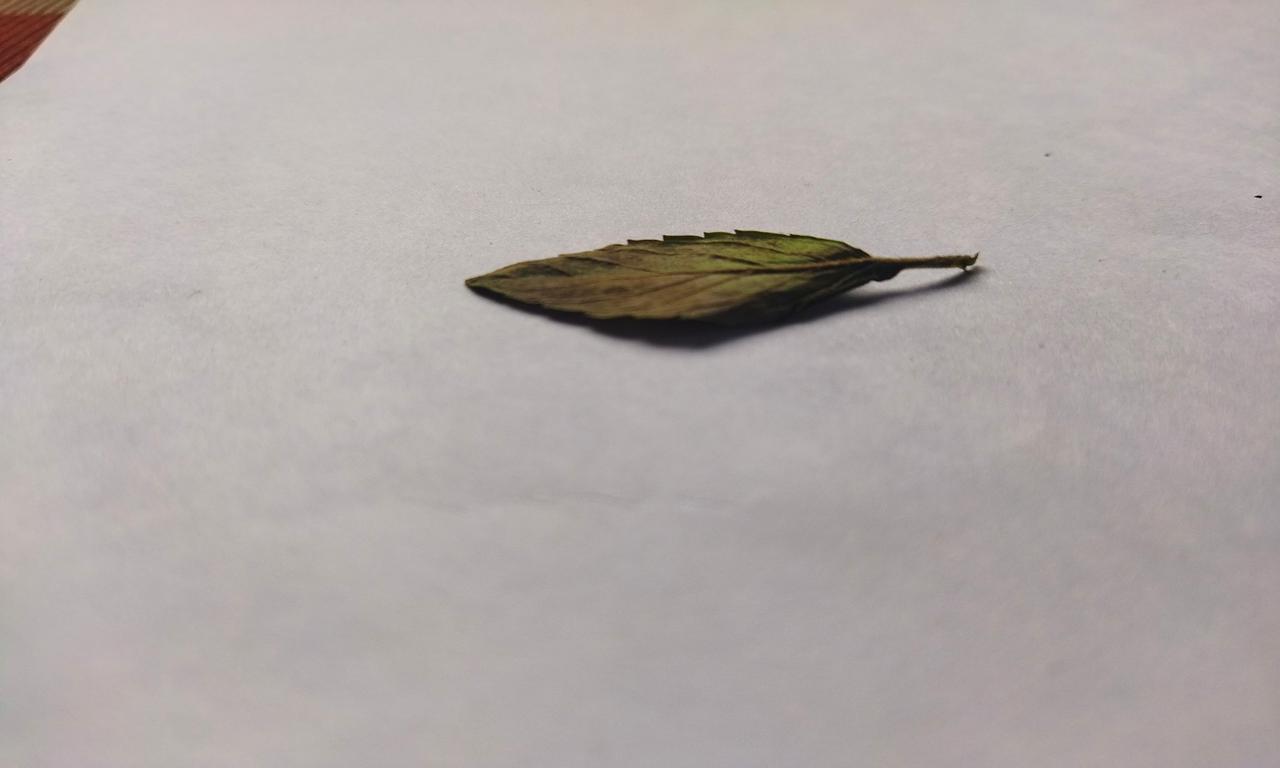
Label: Spoiled